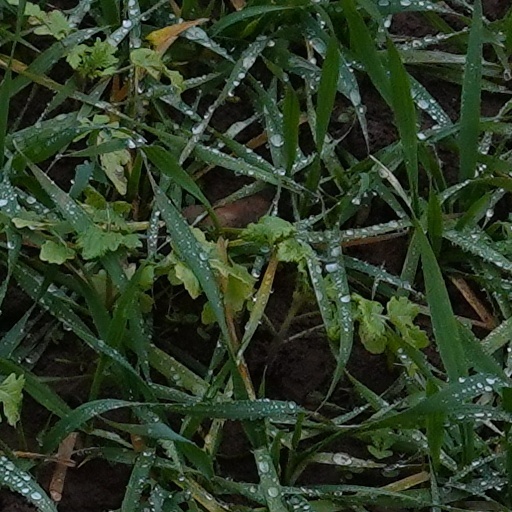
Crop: wheat